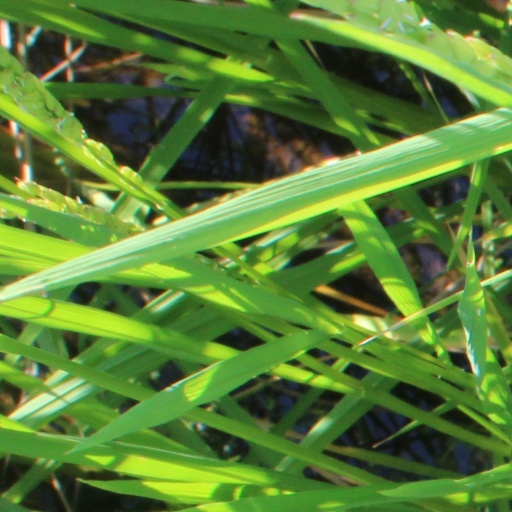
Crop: rice